Chaturanga (film)

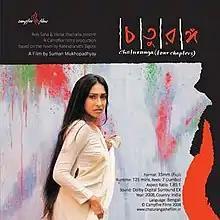
The poster for the film "Chaturanga"

Chaturanga is a 2008 Indian Bengali-language film directed by Suman Mukherjee, starring Rituparna Sengupta, Dhritiman Chaterji, Subrata Dutta, Joy Sengupta and Kabir Suman. Based on the 1916 novel, "Chaturanga", by author Rabindranath Tagore the film is about a love caught between conflicting worlds of ideas.